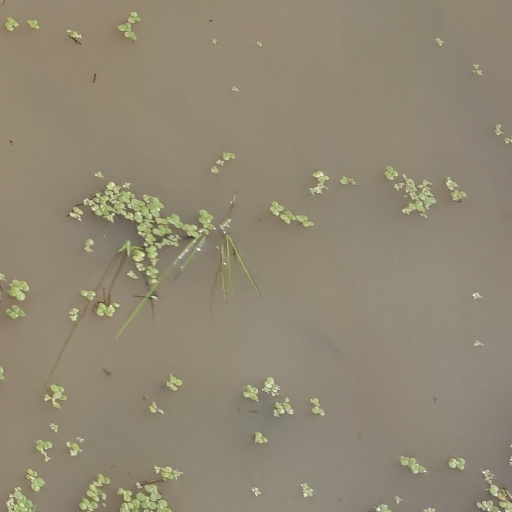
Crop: rice